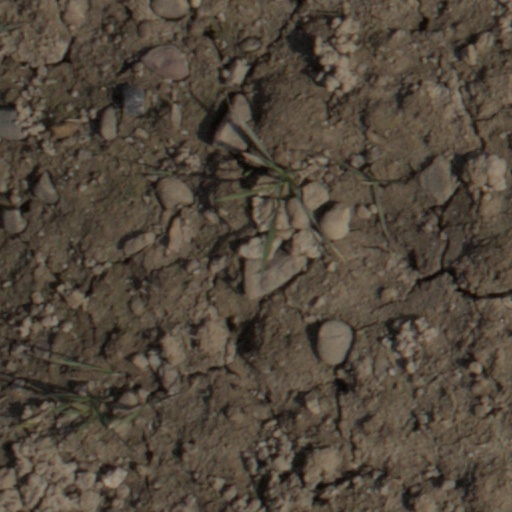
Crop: wheat